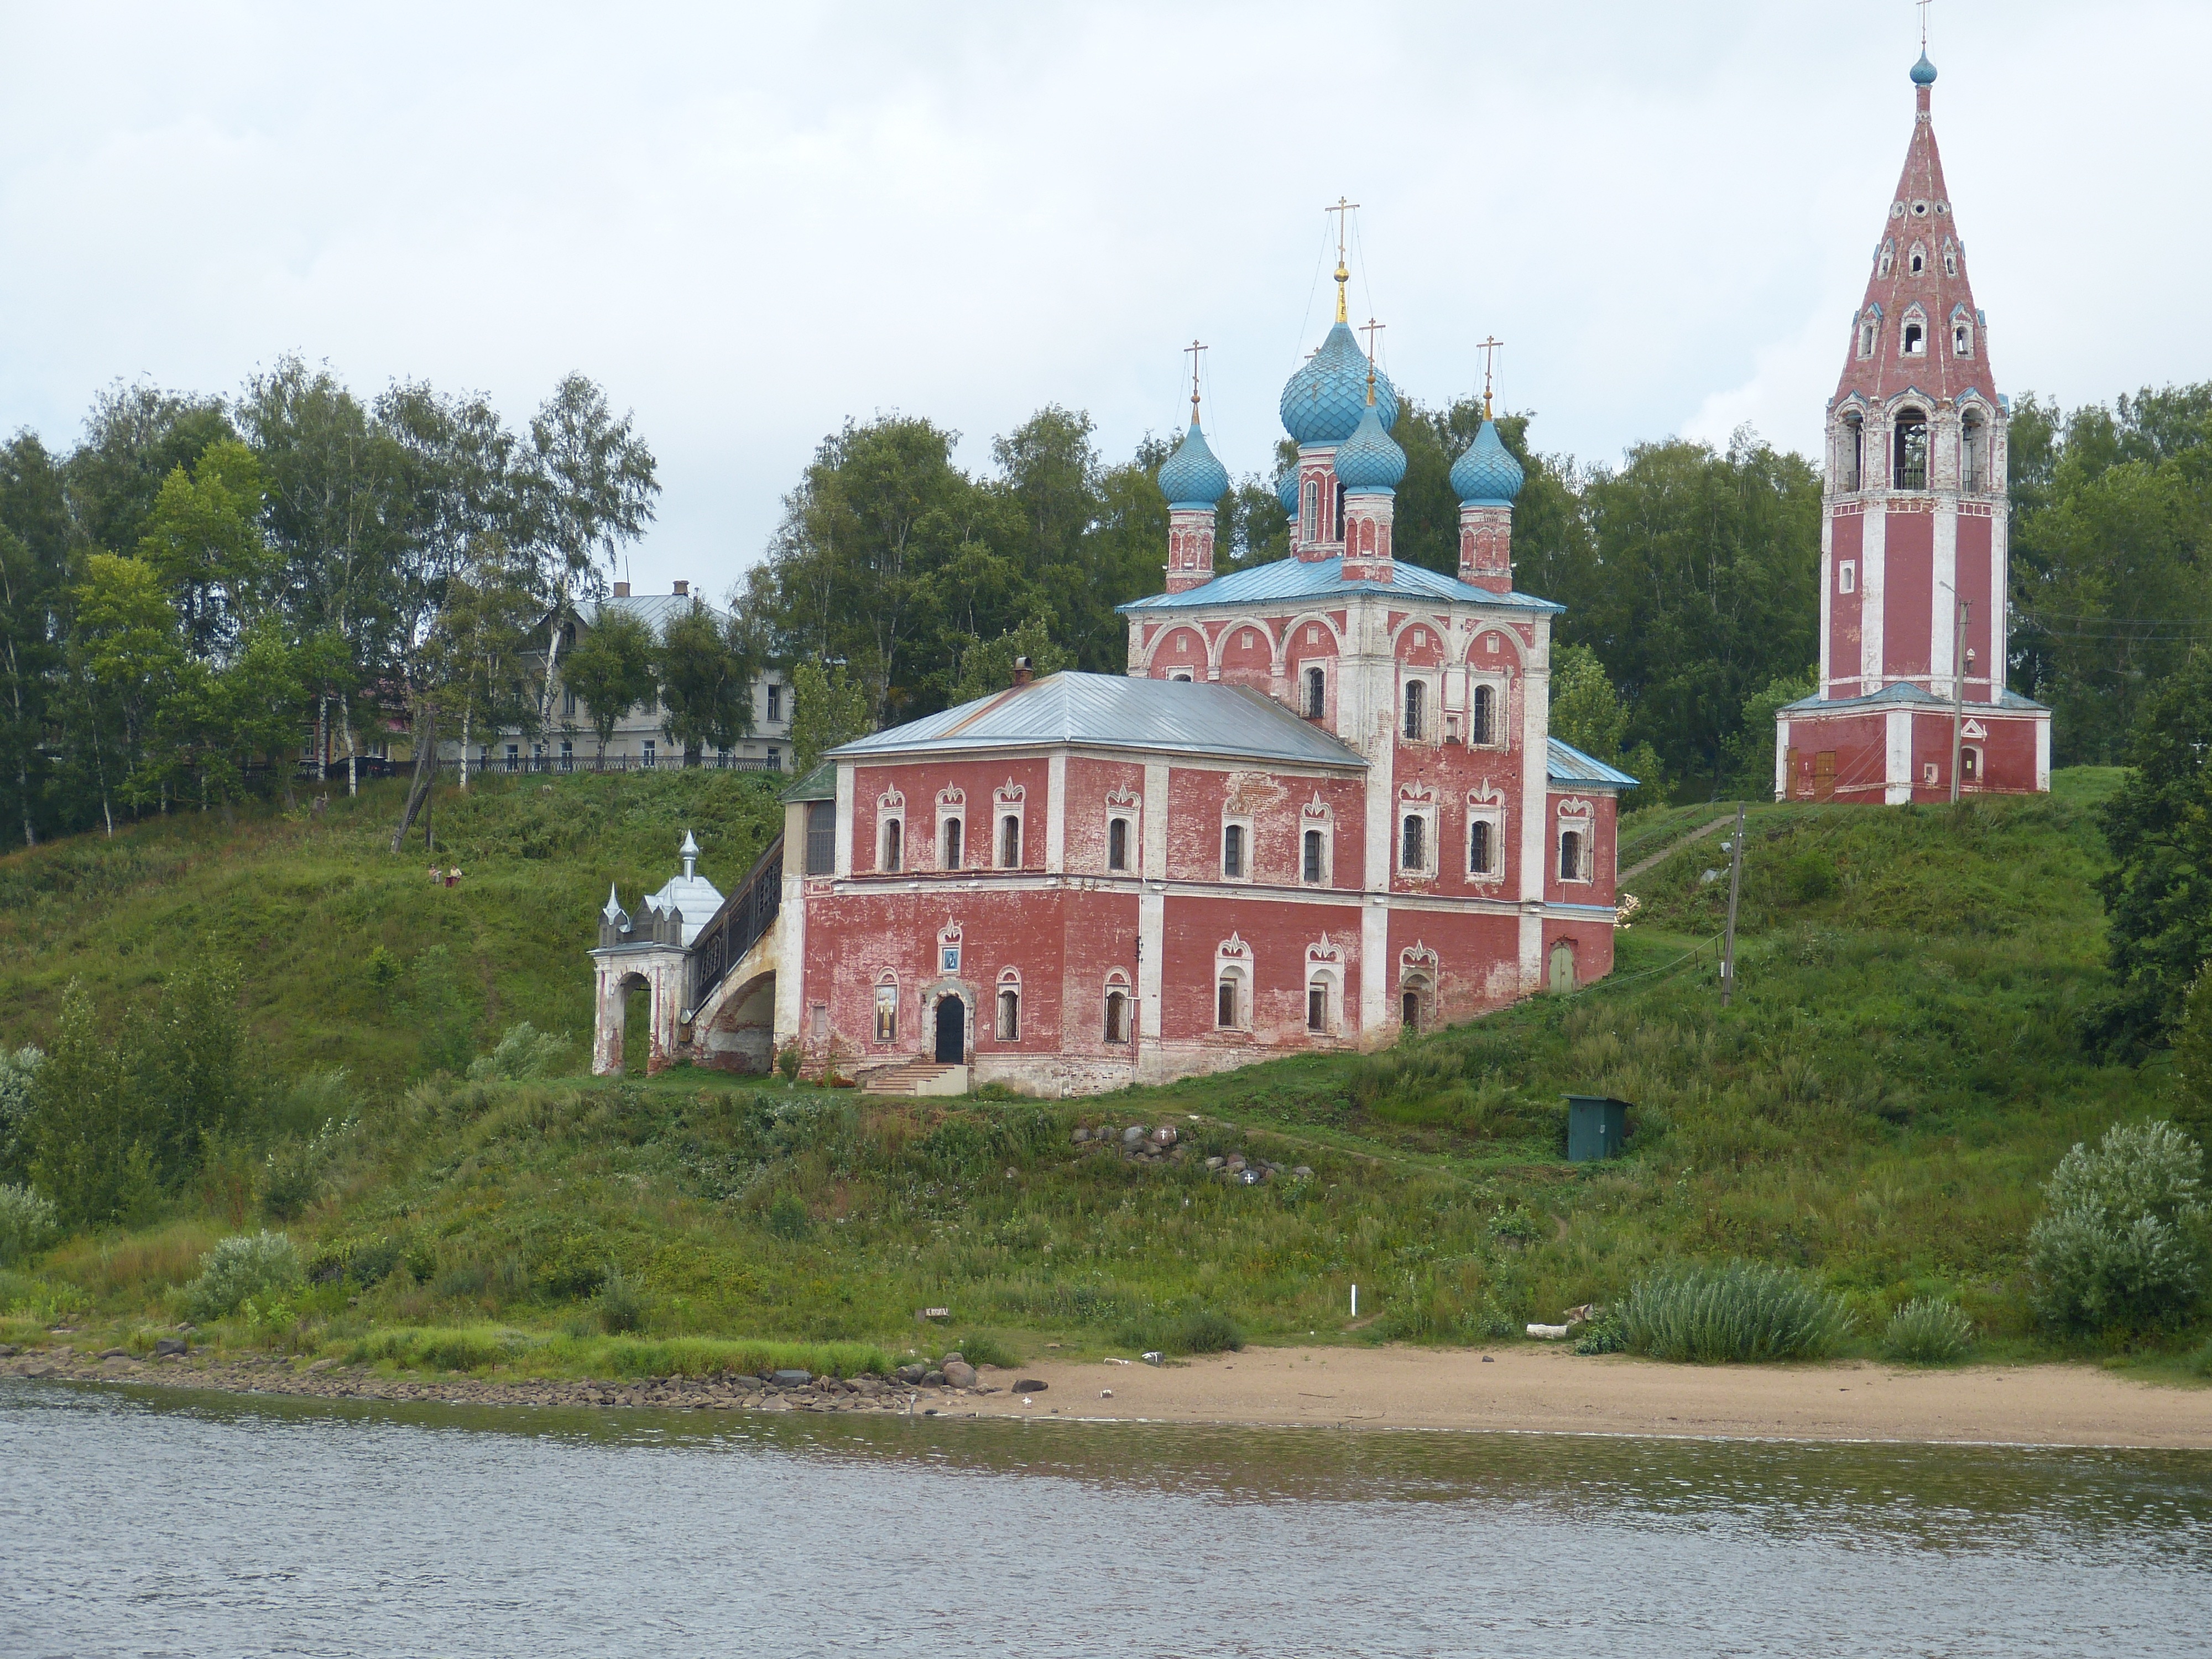
building, chateau, river, tower, church, waterway, cruise, orthodox, dome, estate, russia, historically, volga, believe, russian orthodox church, river cruise, golden ring, water castle